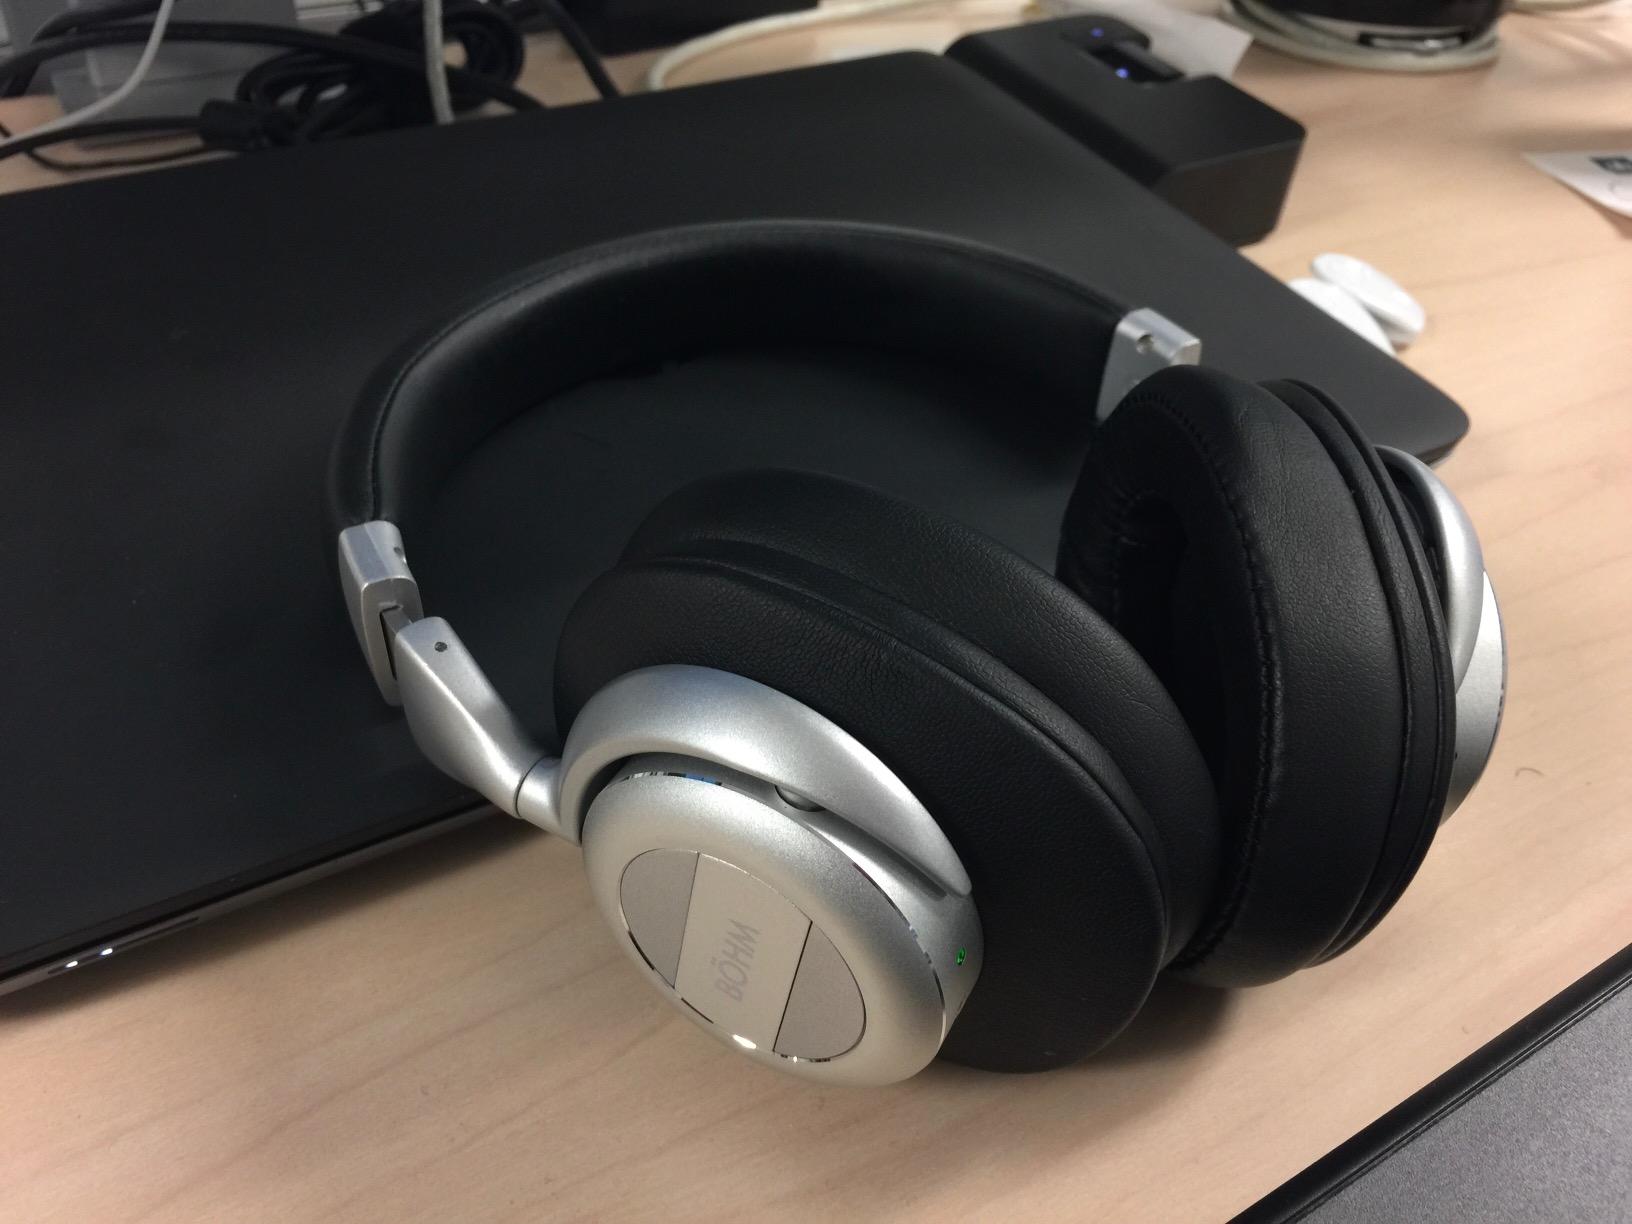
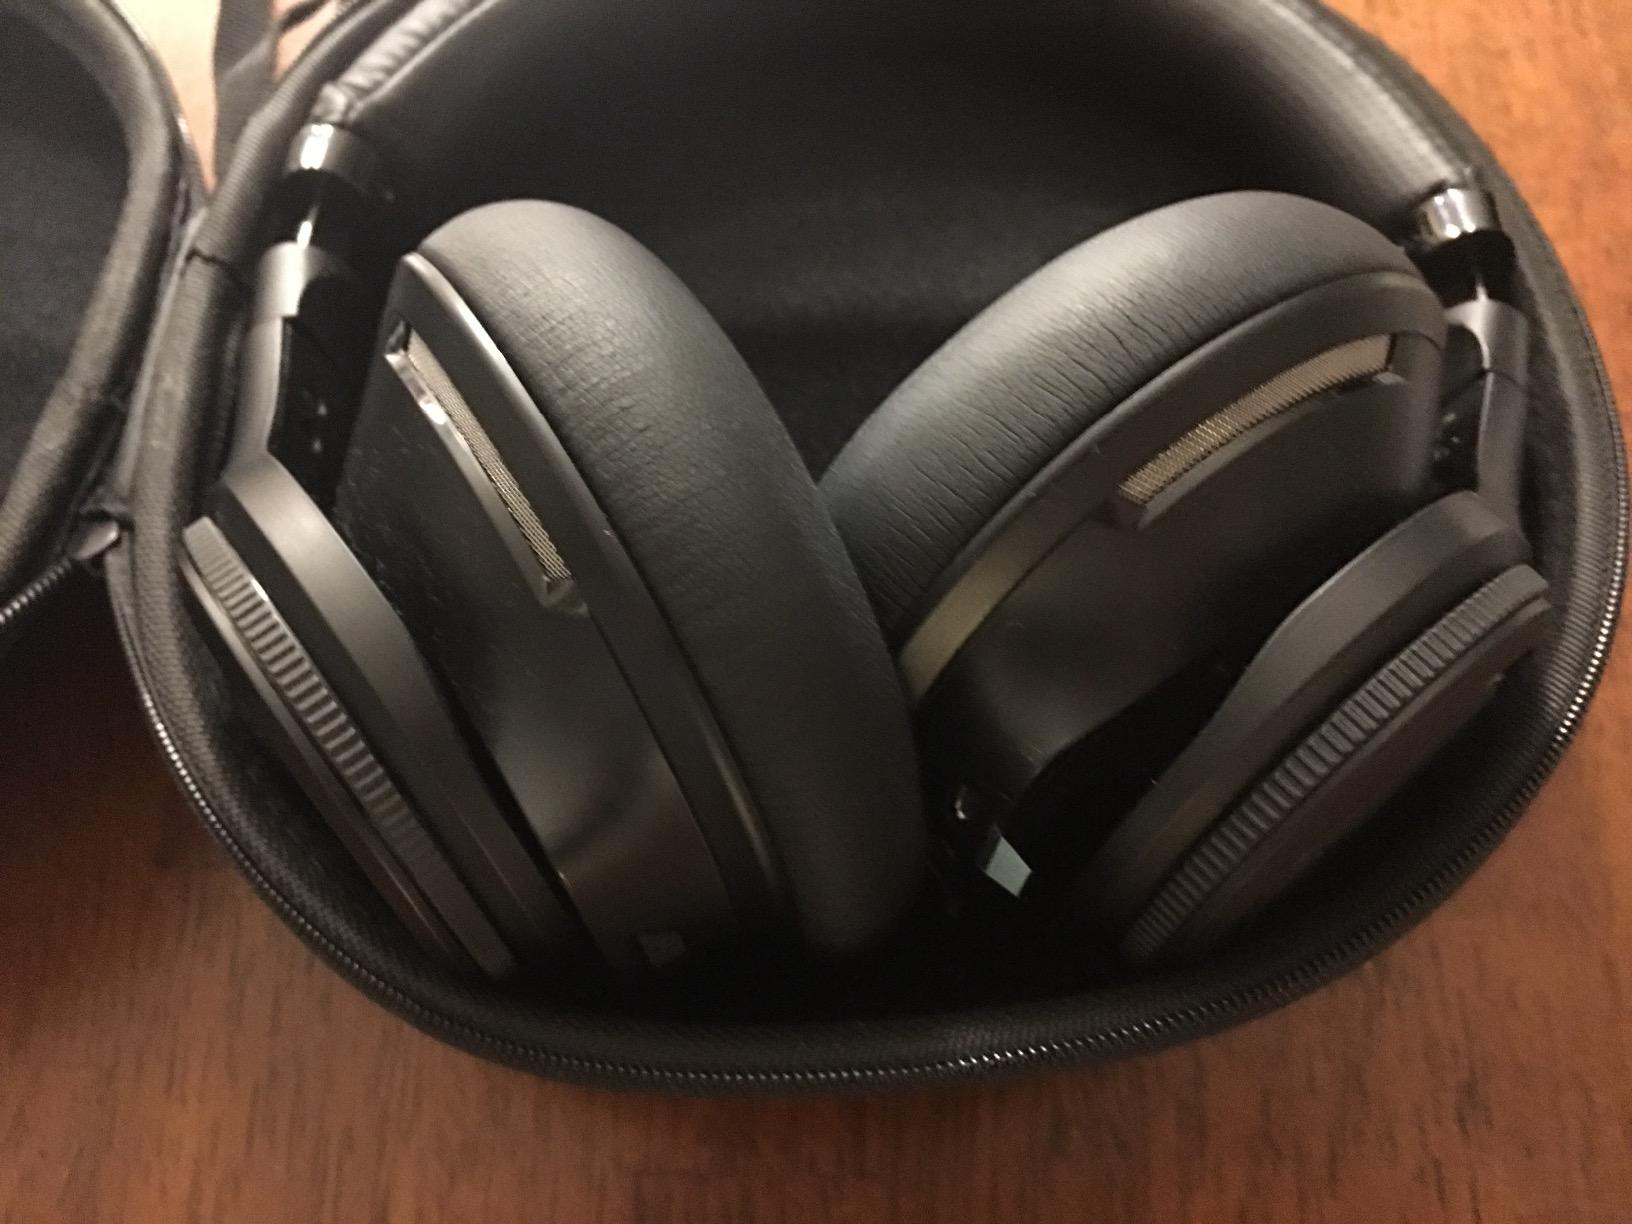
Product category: headphones
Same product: no